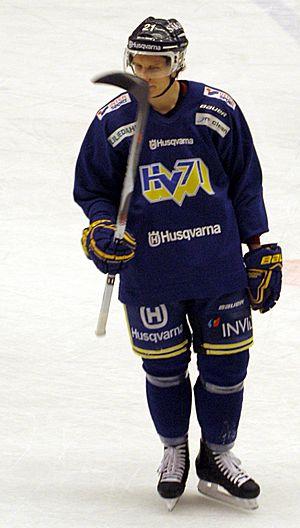
Pasi Puistola est un joueur professionnel finlandais de hockey sur glace. Il évolue au poste de défenseur.